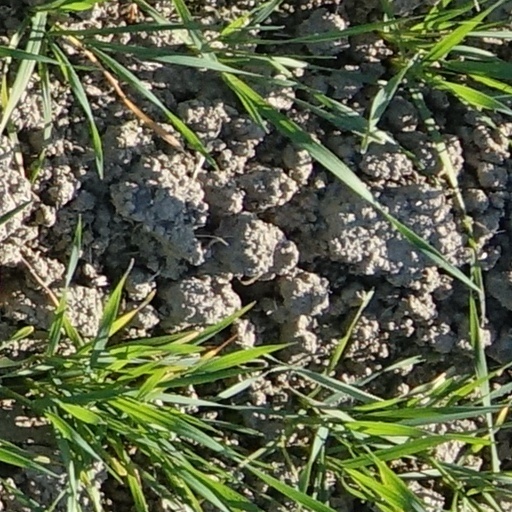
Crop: wheat